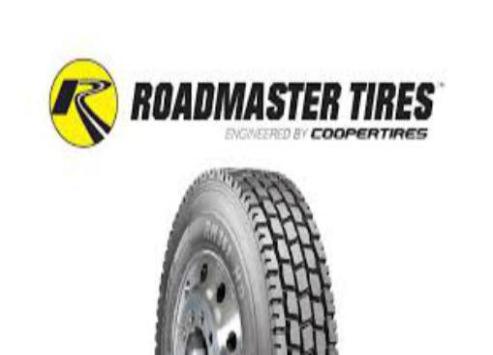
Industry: Transportation